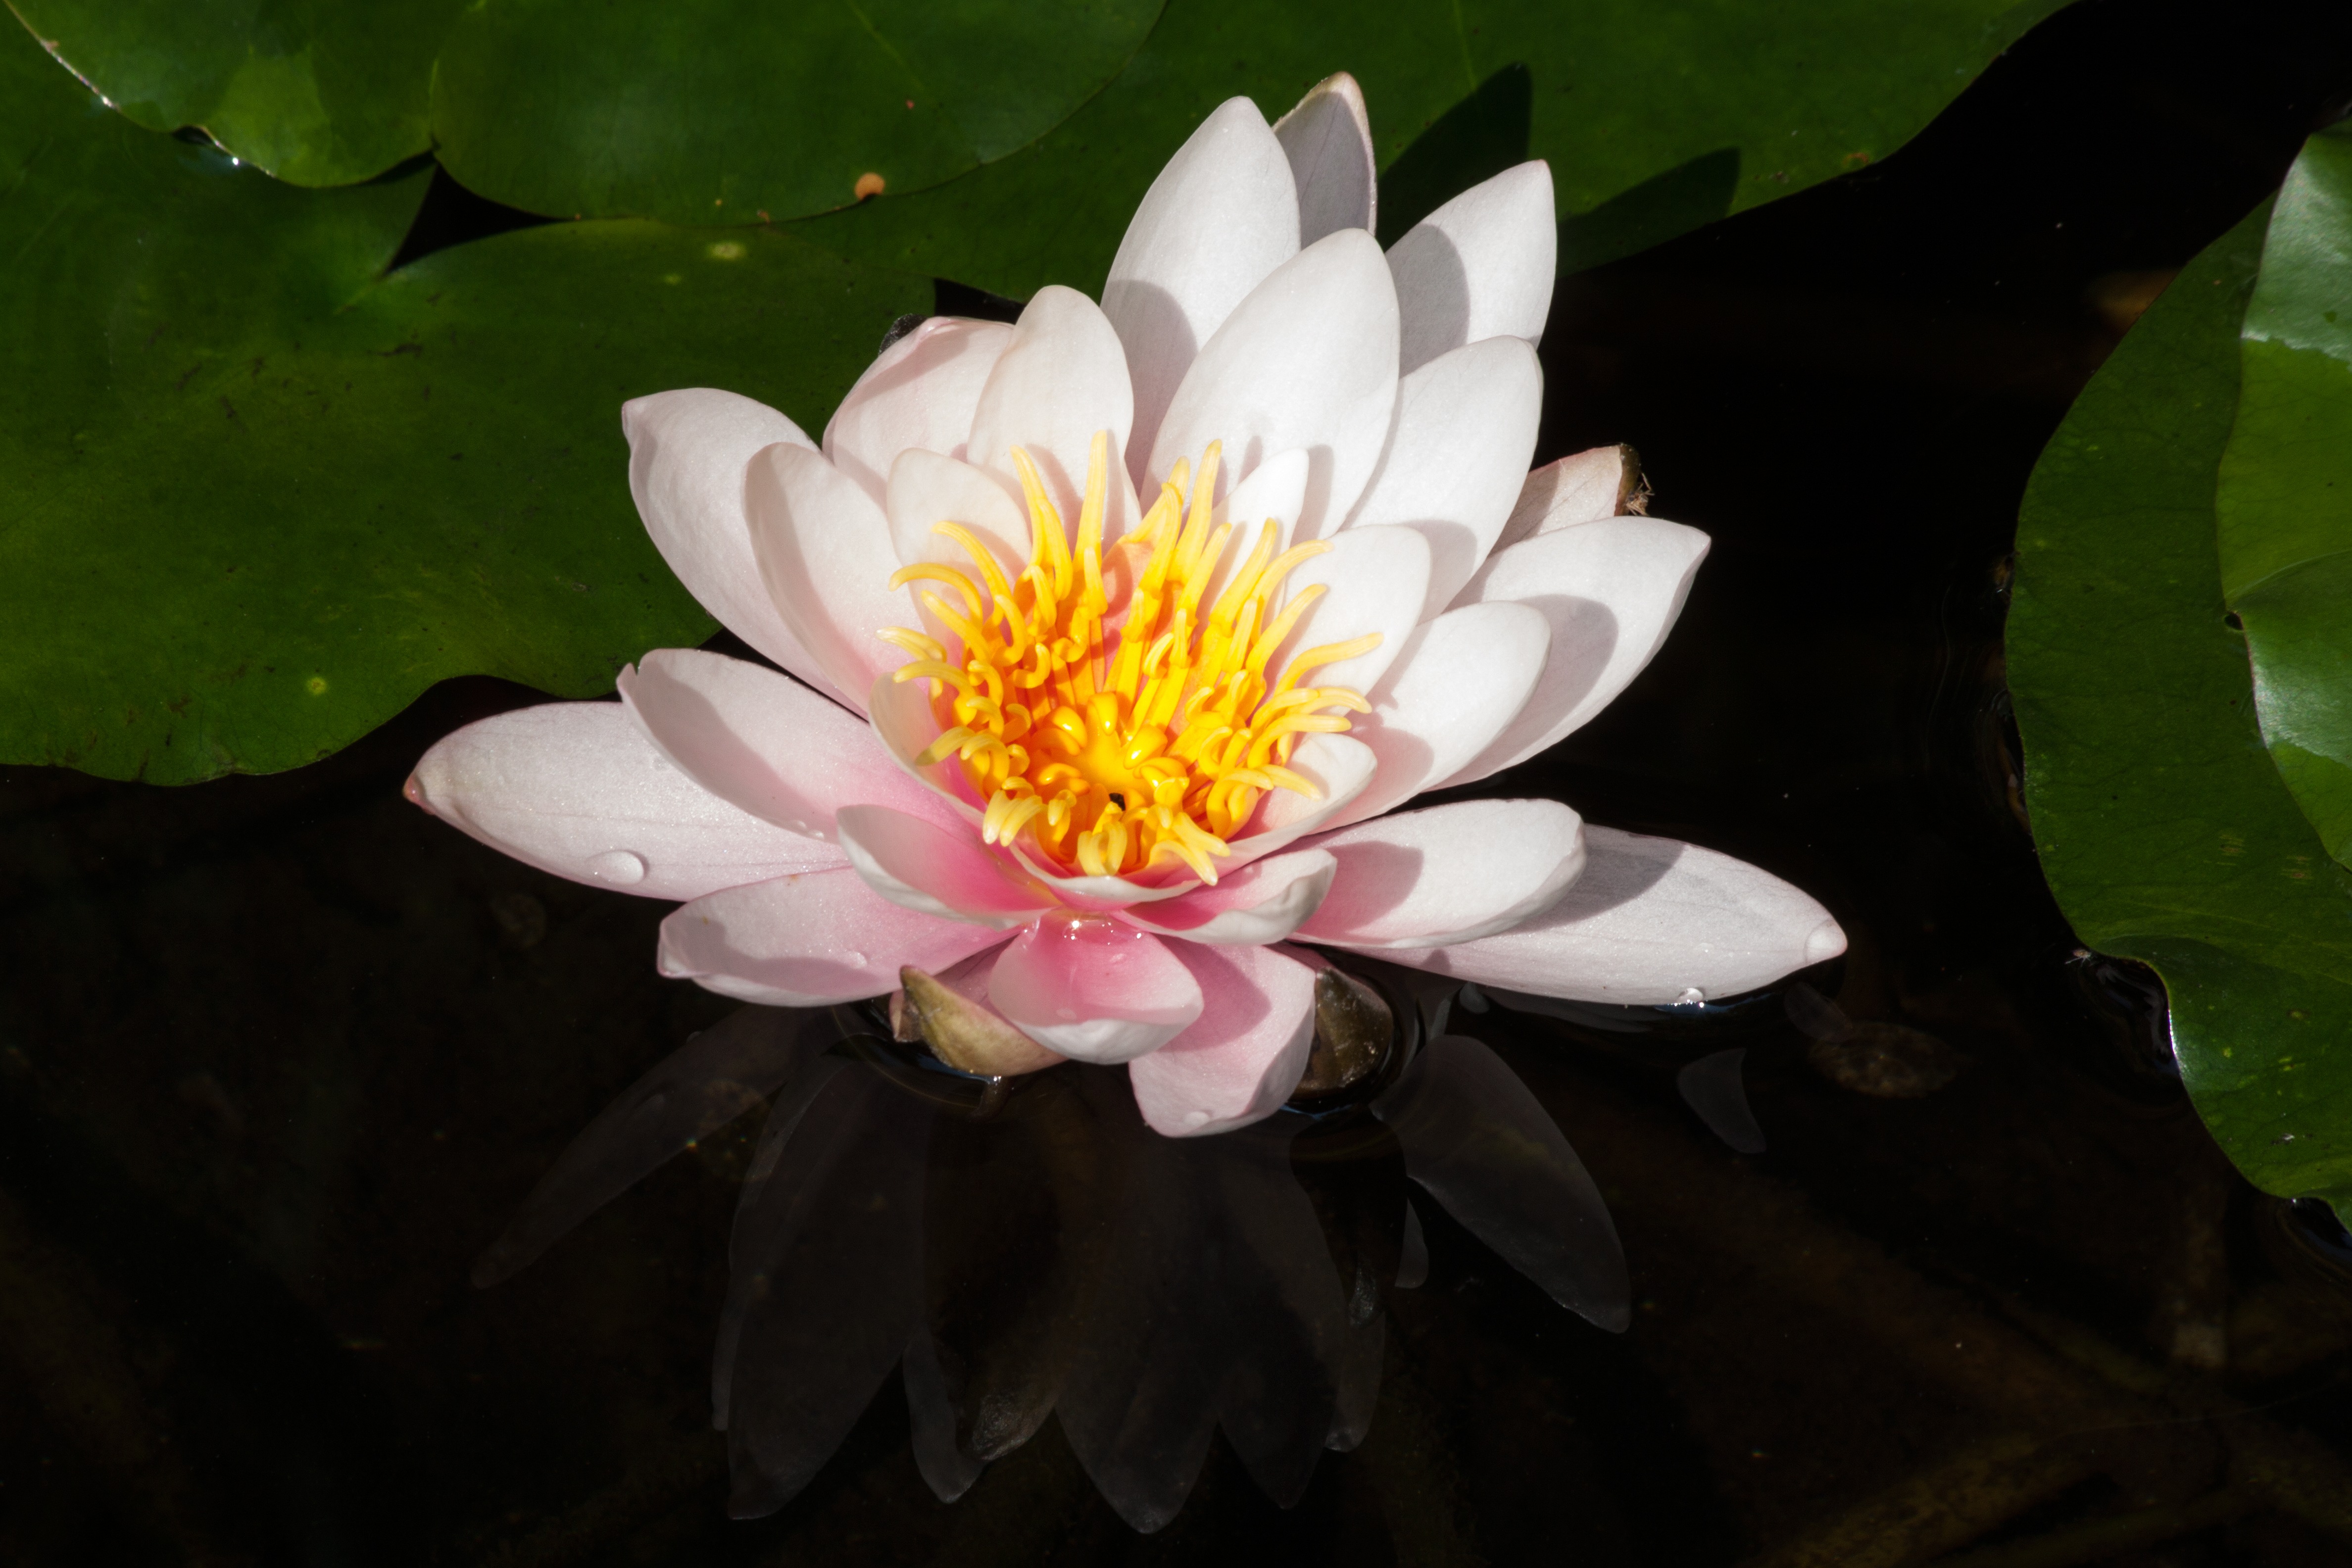
water, nature, blossom, plant, white, leaf, flower, petal, pond, green, botany, yellow, pink, sacred lotus, aquatic plant, flora, water lily, close up, petals, lotus, nymphaea, macro photography, lake rose, flowering plant, land plant, lotus family, proteales